Answer in natural language. How many Chairs are visible in the scene? Choose between the following options: 5, 1, 4, 3 or 6
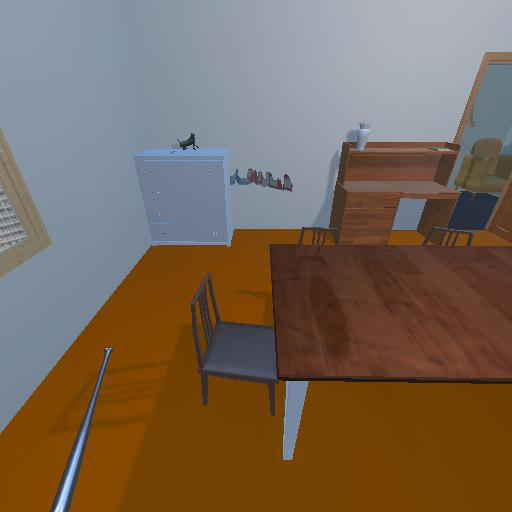
<answer>3</answer>